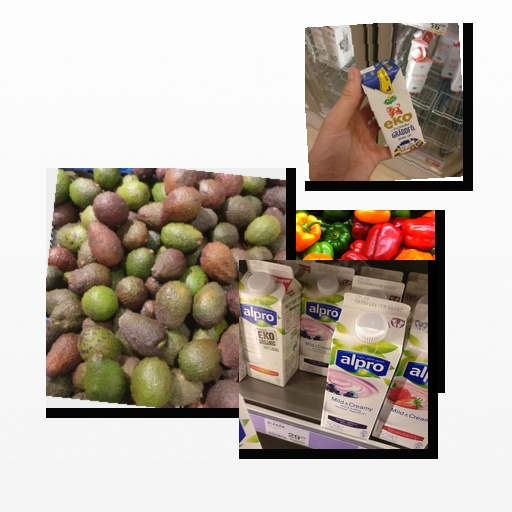
Food items: sour_cream, bell_pepper, soyghurt, avocado